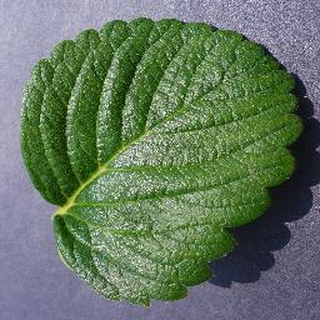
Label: healthy_strawberry